Conscription in South Korea

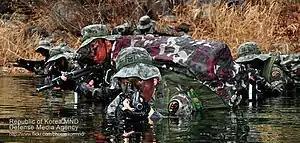
South Korean soldiers in training

Conscription in South Korea has existed since 1957 and requires male citizens between the ages of 18 and 35 to perform compulsory military service. Women are not required to perform military service, but they may voluntarily join the military.